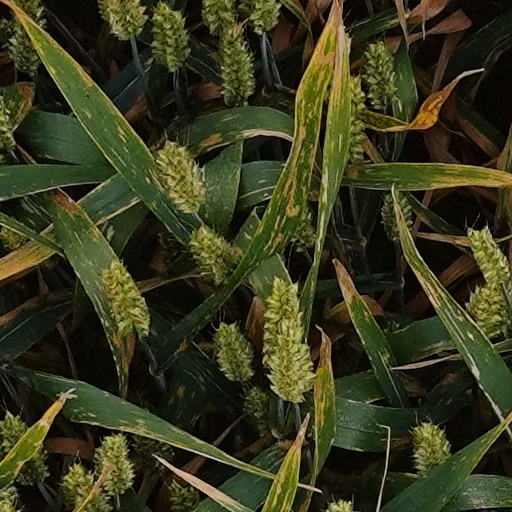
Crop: wheat